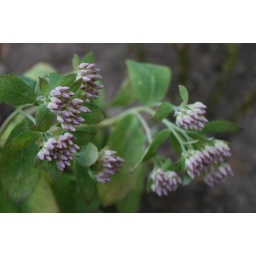
memories of flowers in the wintry silence of the flower beds